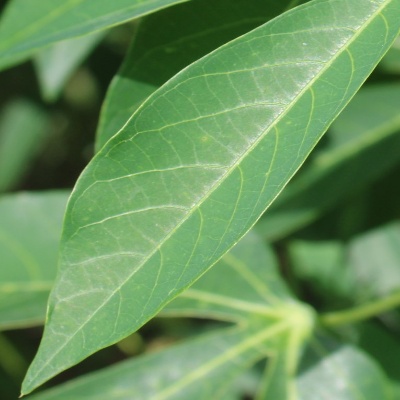
Crop: Cassava
Condition: healthy